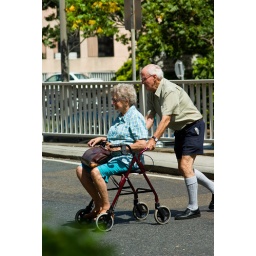
An elderly man pushing an elderly lady across the road in a four wheeled wheel chair